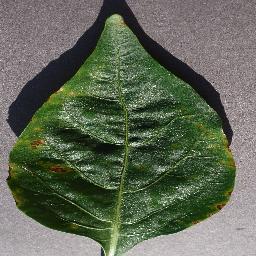
Label: Pepper,_bell___Bacterial_spot